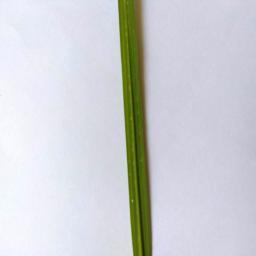
Label: Rice___Healthy